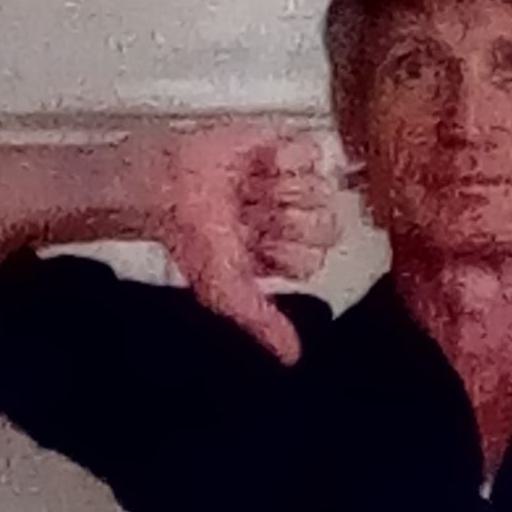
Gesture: dislike